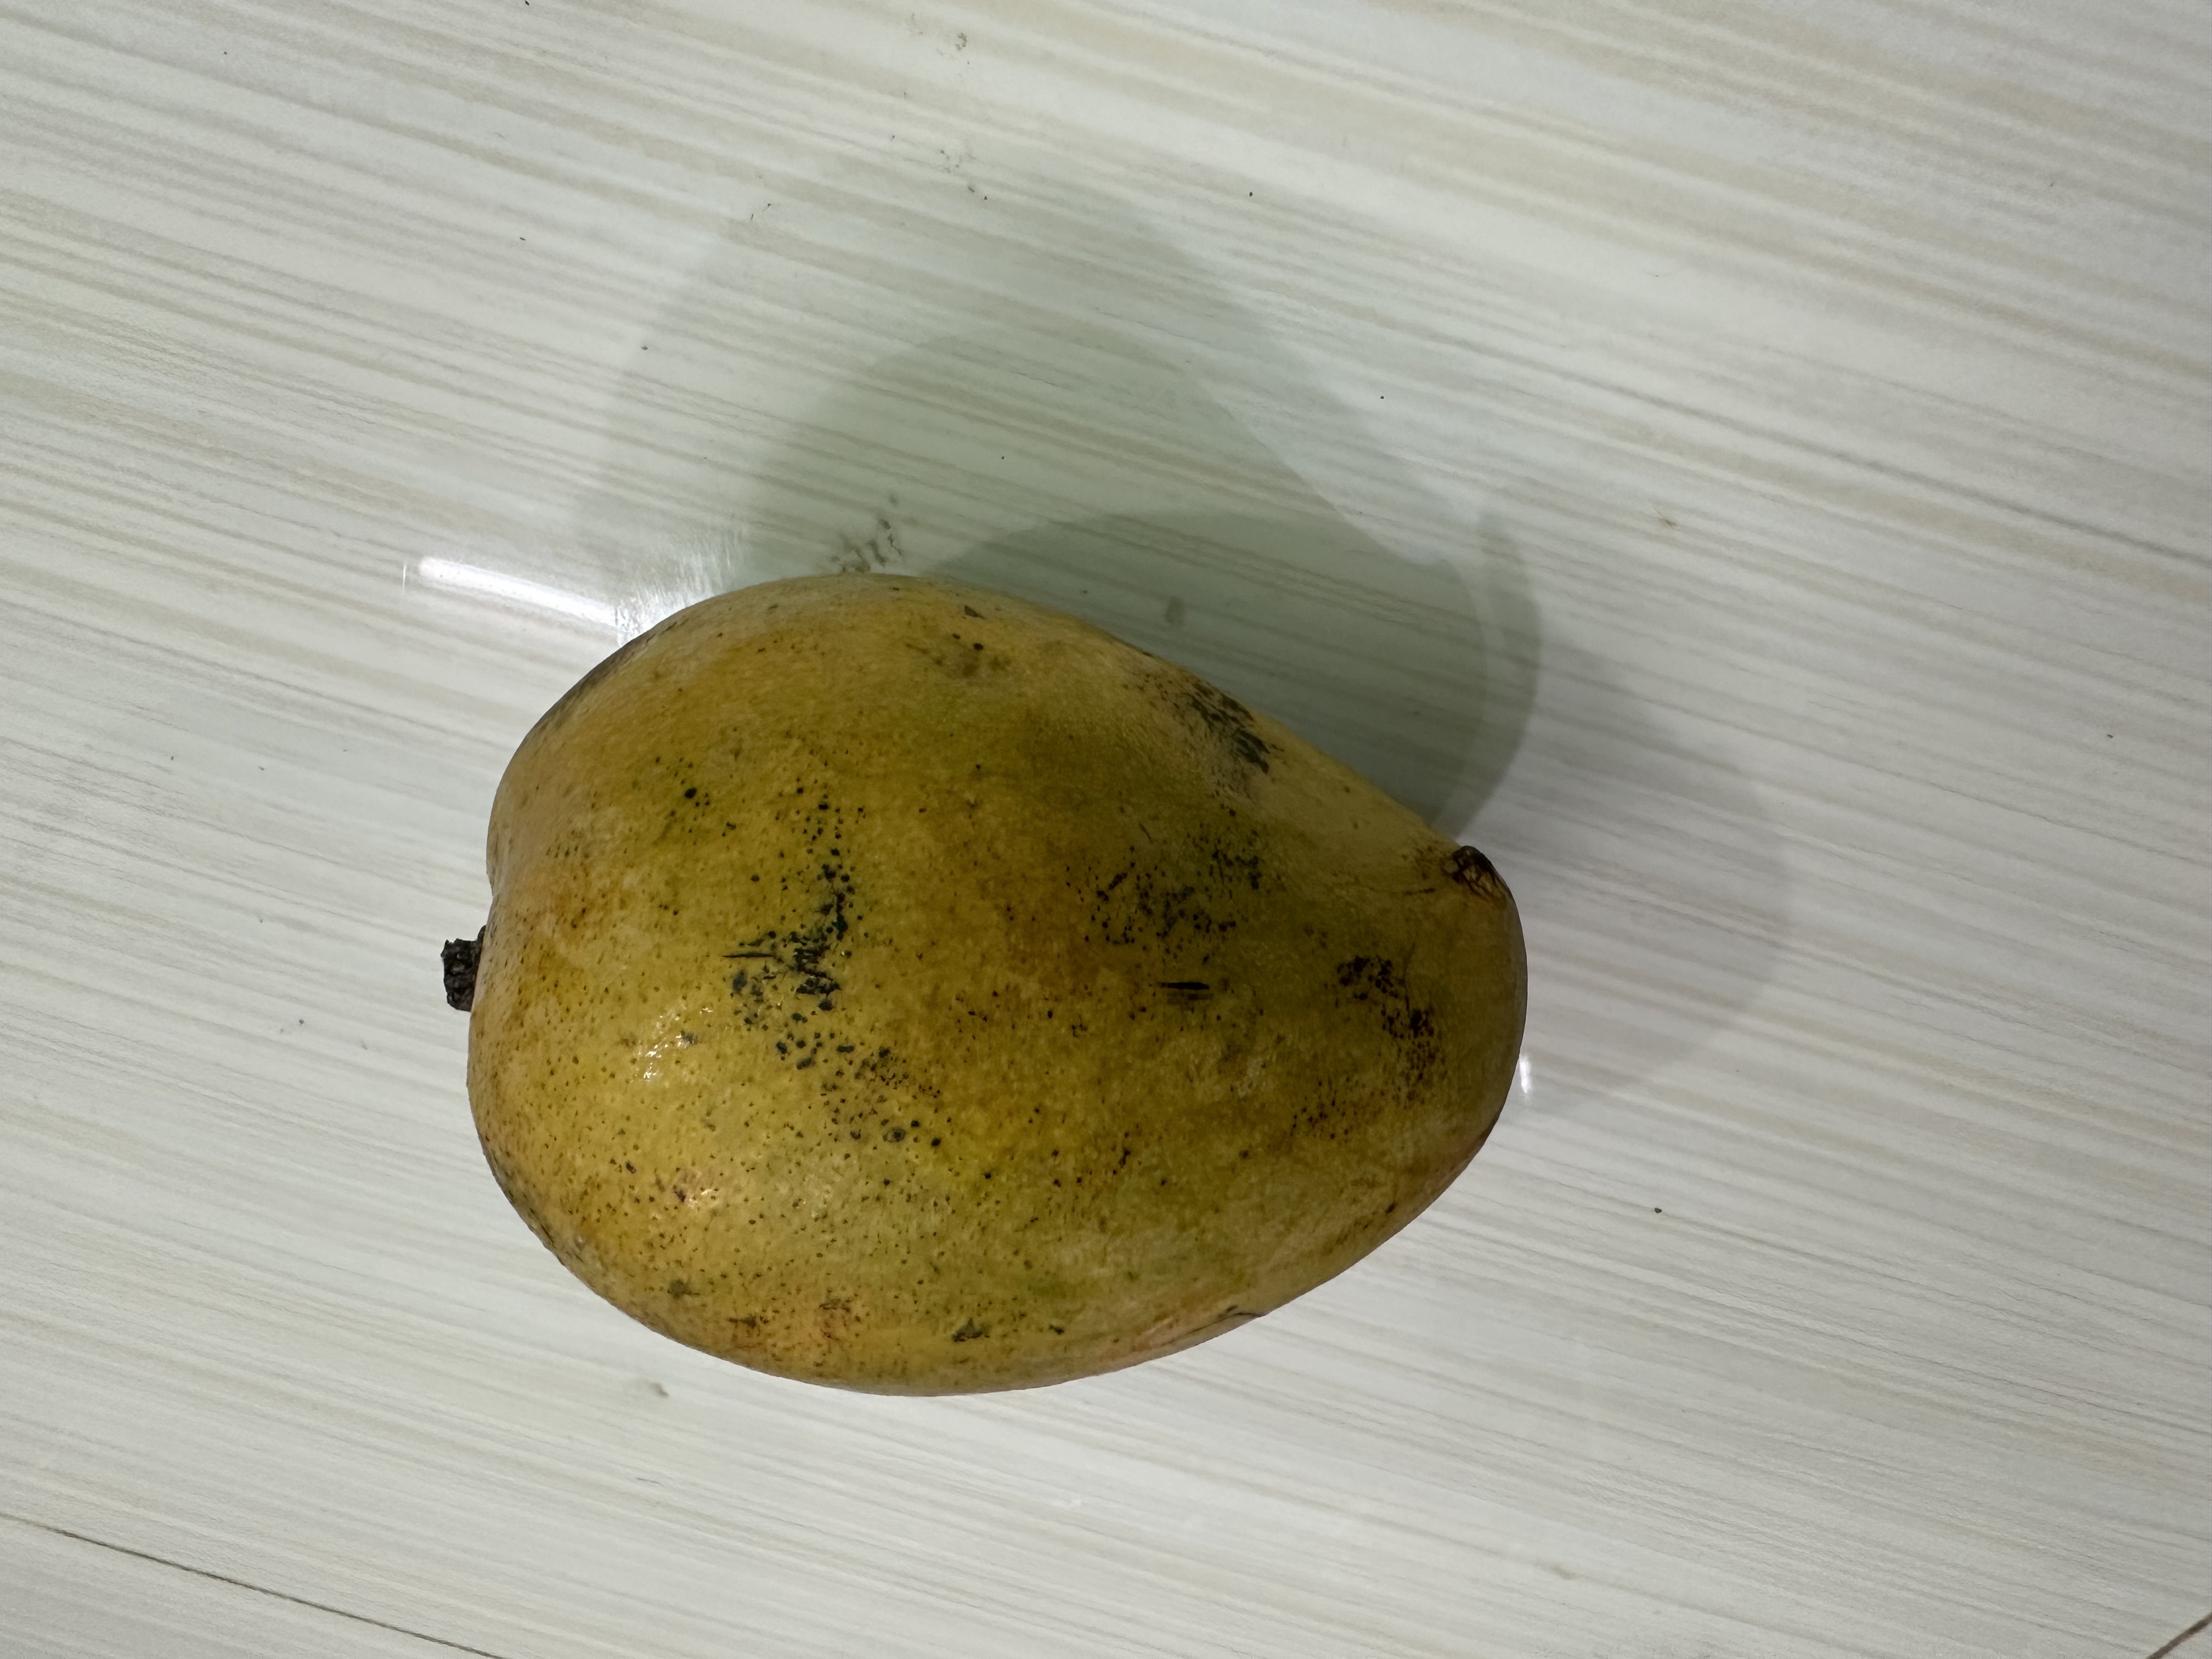
Mango variety: Nilambori